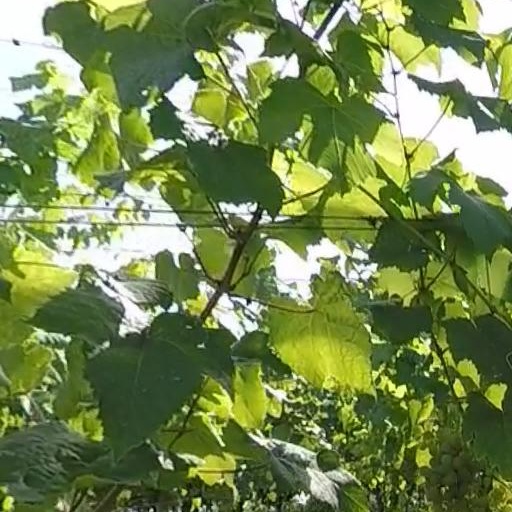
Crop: grape